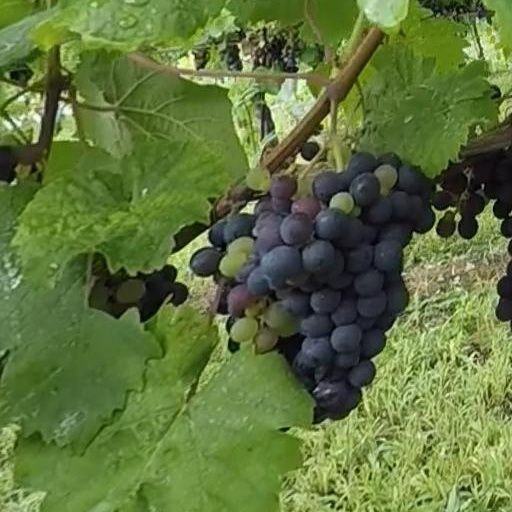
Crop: grape